Angus McPhee

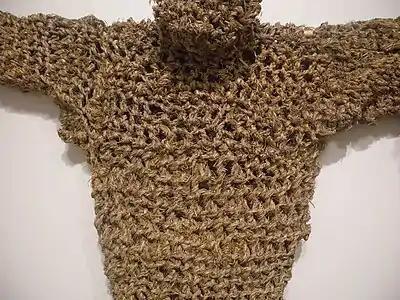
Close up of a woven grass tunic made by Angus McPhee at Craig Dunain Hospital

In 1997 the Mackenzie Sisters included a self-written song '"A'fighe le feur' (Weaver of Grass)" on their first album "Camhanach", inspired by the unusual story of Angus MacPhee. Sung in Gaelic the English translation of the opening is "Have you ever heard a stranger sound than Angus MacPhee knitting with grass?". In 2004 Donnie Munro (ex-Runrig) included his song '"Weaver of Grass"' inspired by the story of Angus MacPhee in his album "'Fields of the Young"'.